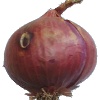
Label: Onion Red 1